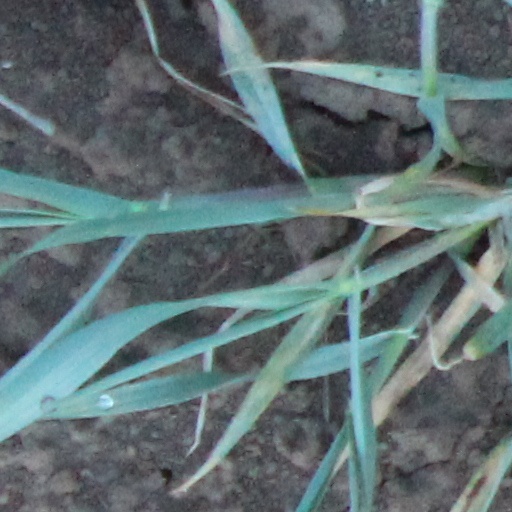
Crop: wheat